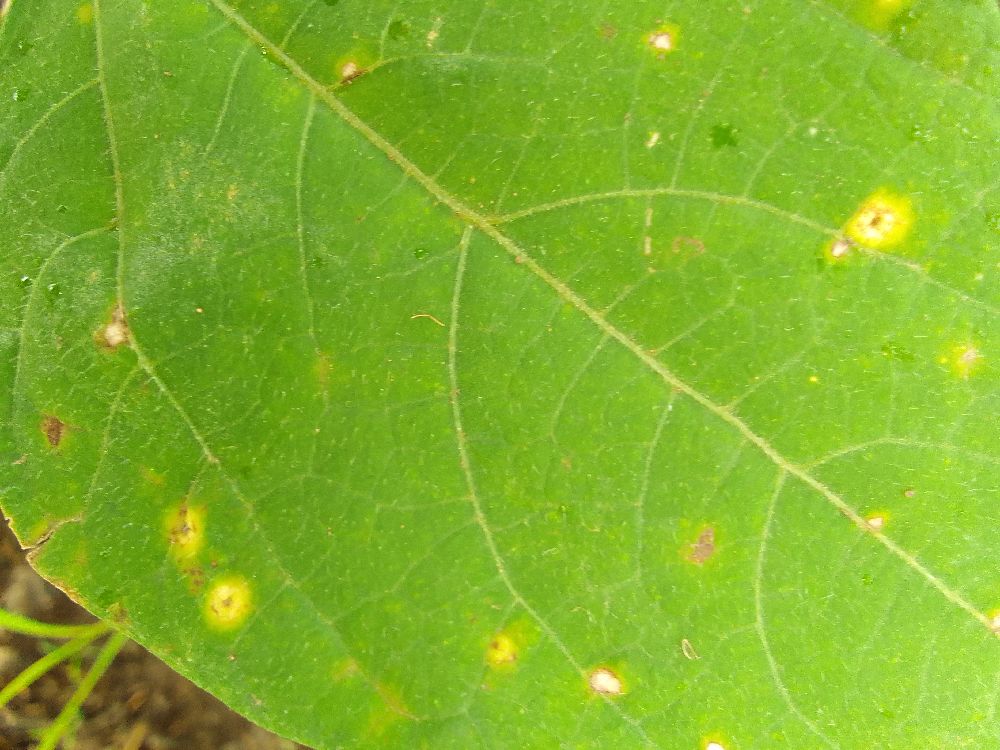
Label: rust